Tanks of the Soviet Union

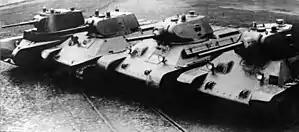
A-8 (BT-7M), A-20, T-34 Model 1940 and Model 1941

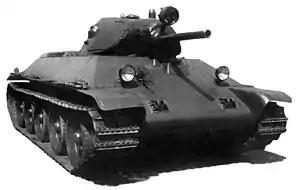
The original T-34 Model 1940 - recognizable by the low-slung barrel of the L-11 gun below a bulge in the mantlet housing its recoil mechanism. This pre-production A-34 prototype vehicle has a complex single-piece hull front.

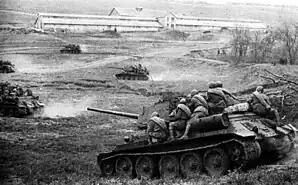
Soviet T-34 tanks near Odessa during liberation of Ukraine

The participation by Soviet 'volunteer' tank units in the Spanish Civil War was decisive in forming Soviet tank designs for World War II. Soviet tanks dominated their foreign rivals in Spain due to their firepower, but their thin armour, in common with most tanks of the period, made them vulnerable to the new towed antitank guns being supplied to infantry units. This finding led directly to a new generation of Soviet tanks. In 1939 the most numerous Soviet tank models were the T-26 light tank, and the BT series of fast tanks.